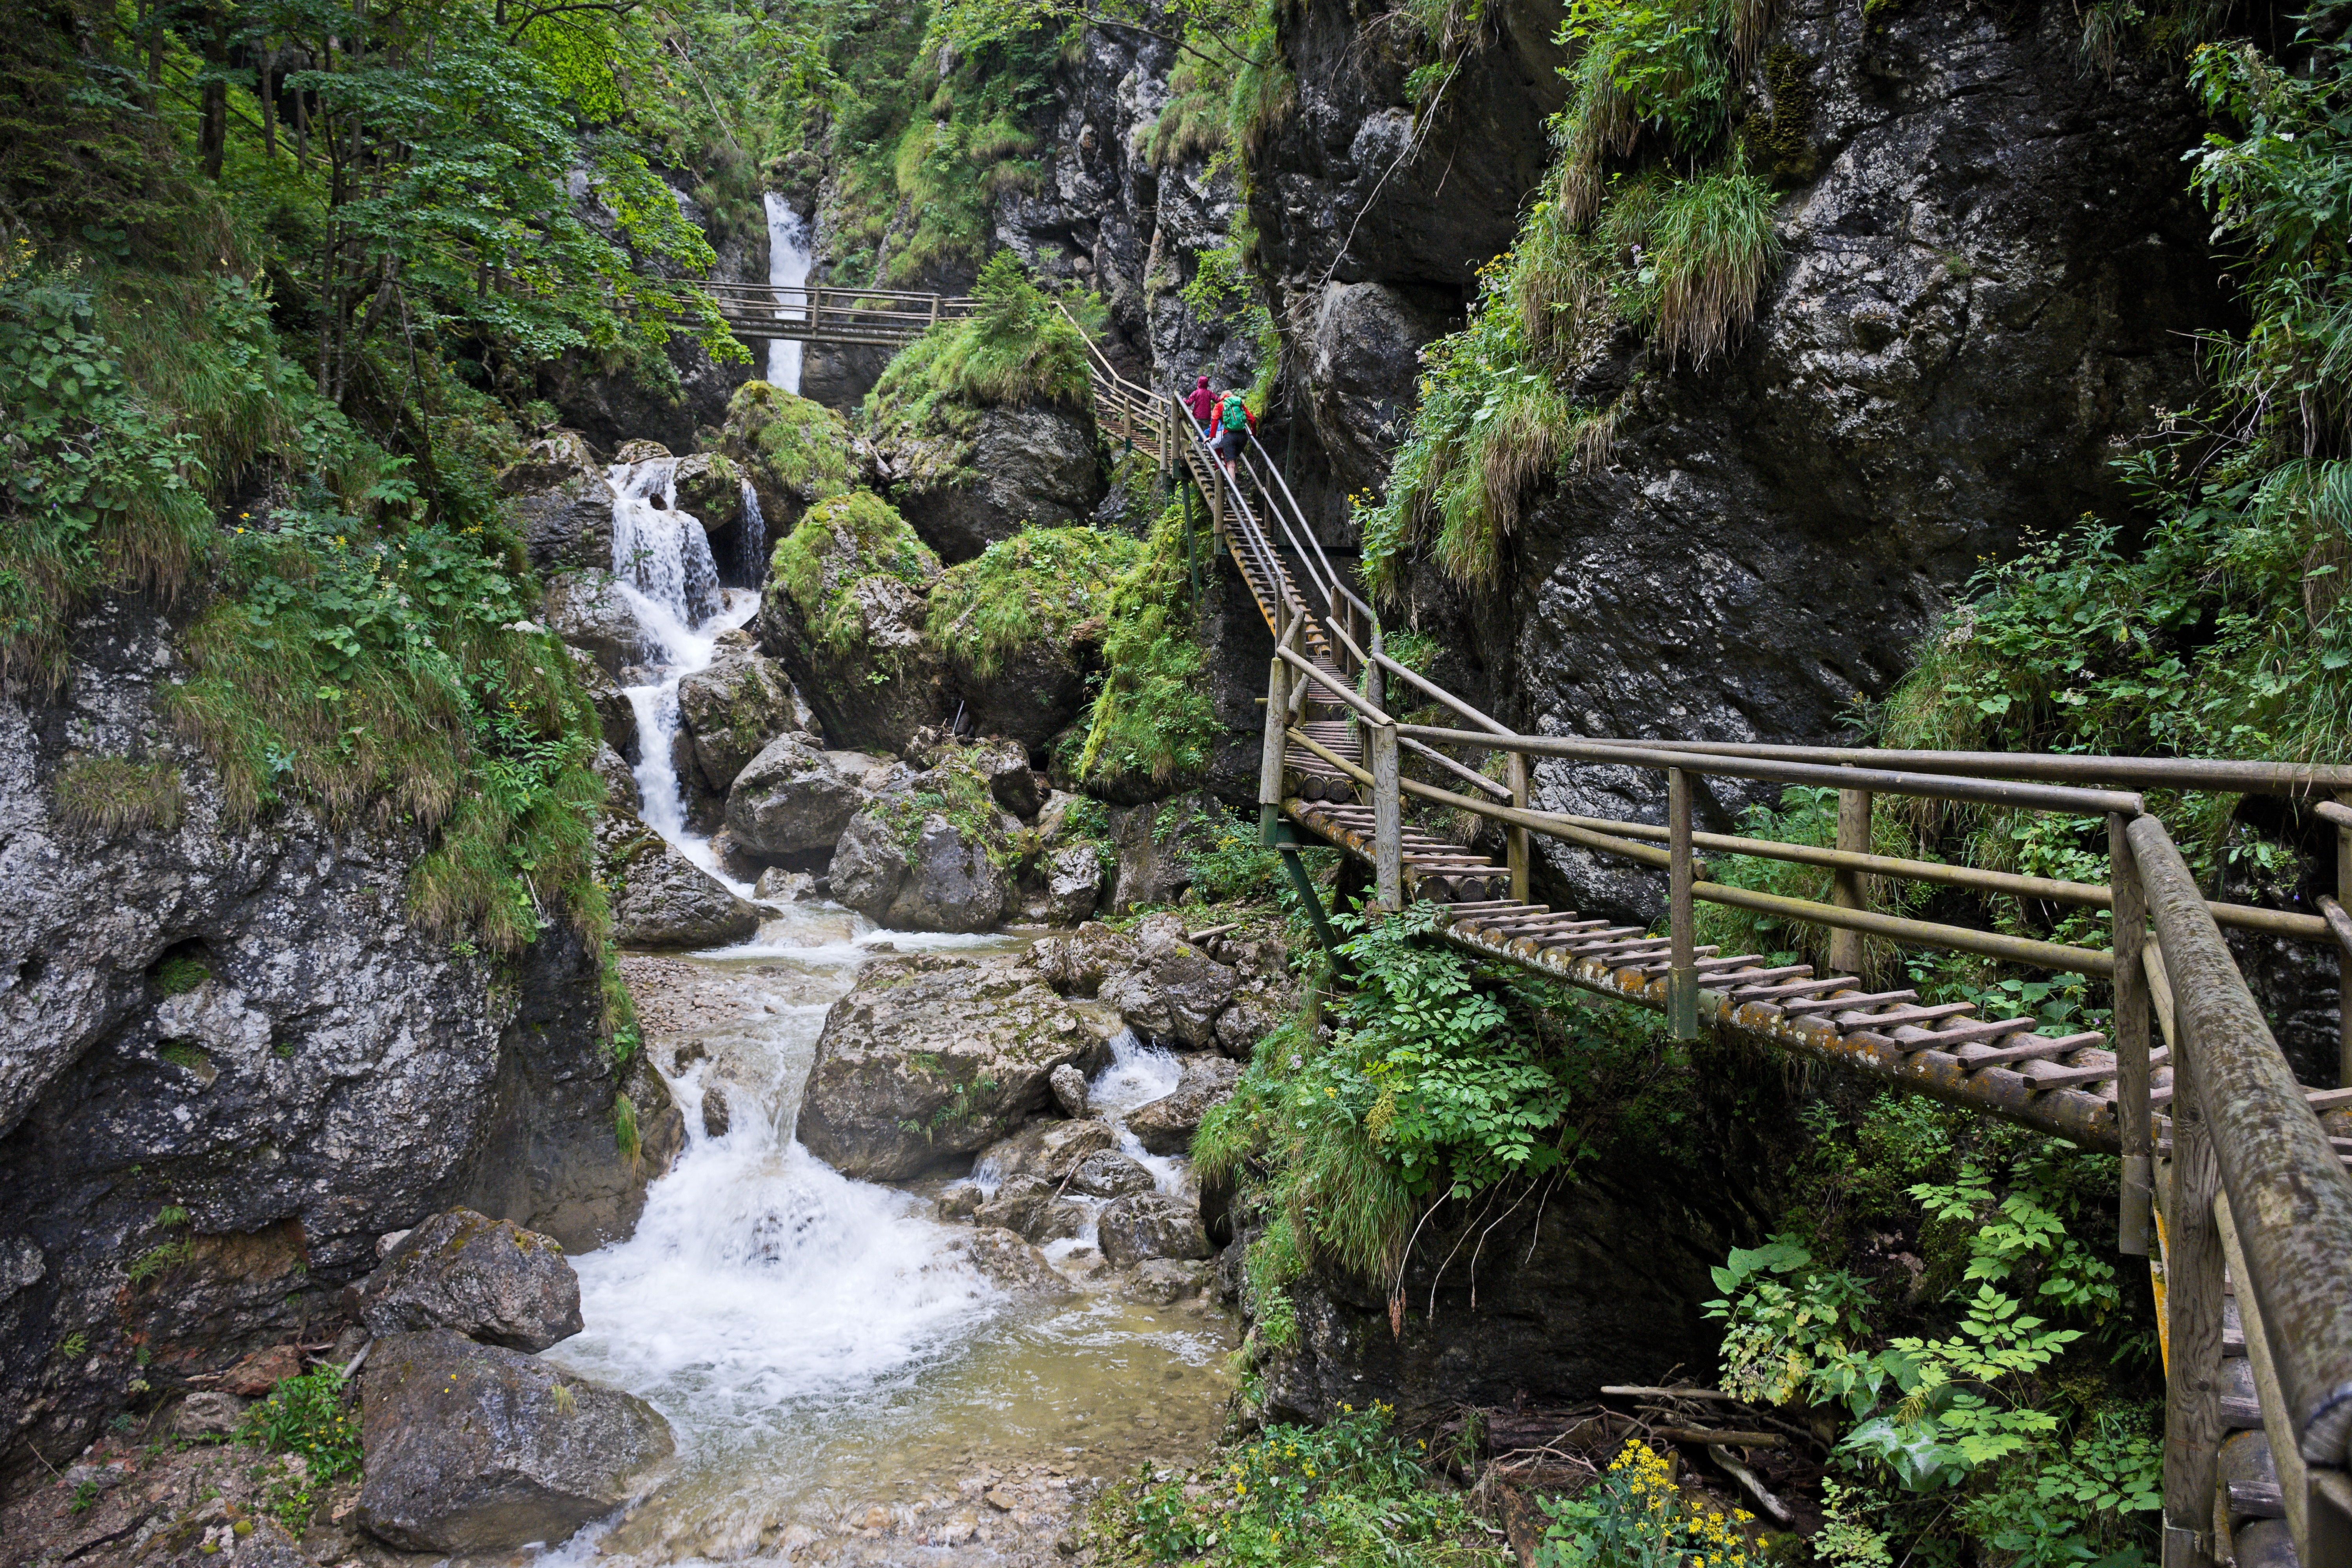
water, forest, waterfall, wilderness, trail, bridge, river, valley, stream, jungle, national park, body of water, rainforest, ravine, woodland, habitat, water feature, watercourse, old growth forest, natural environment